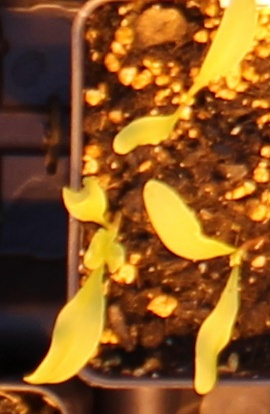
Label: Sugar beet